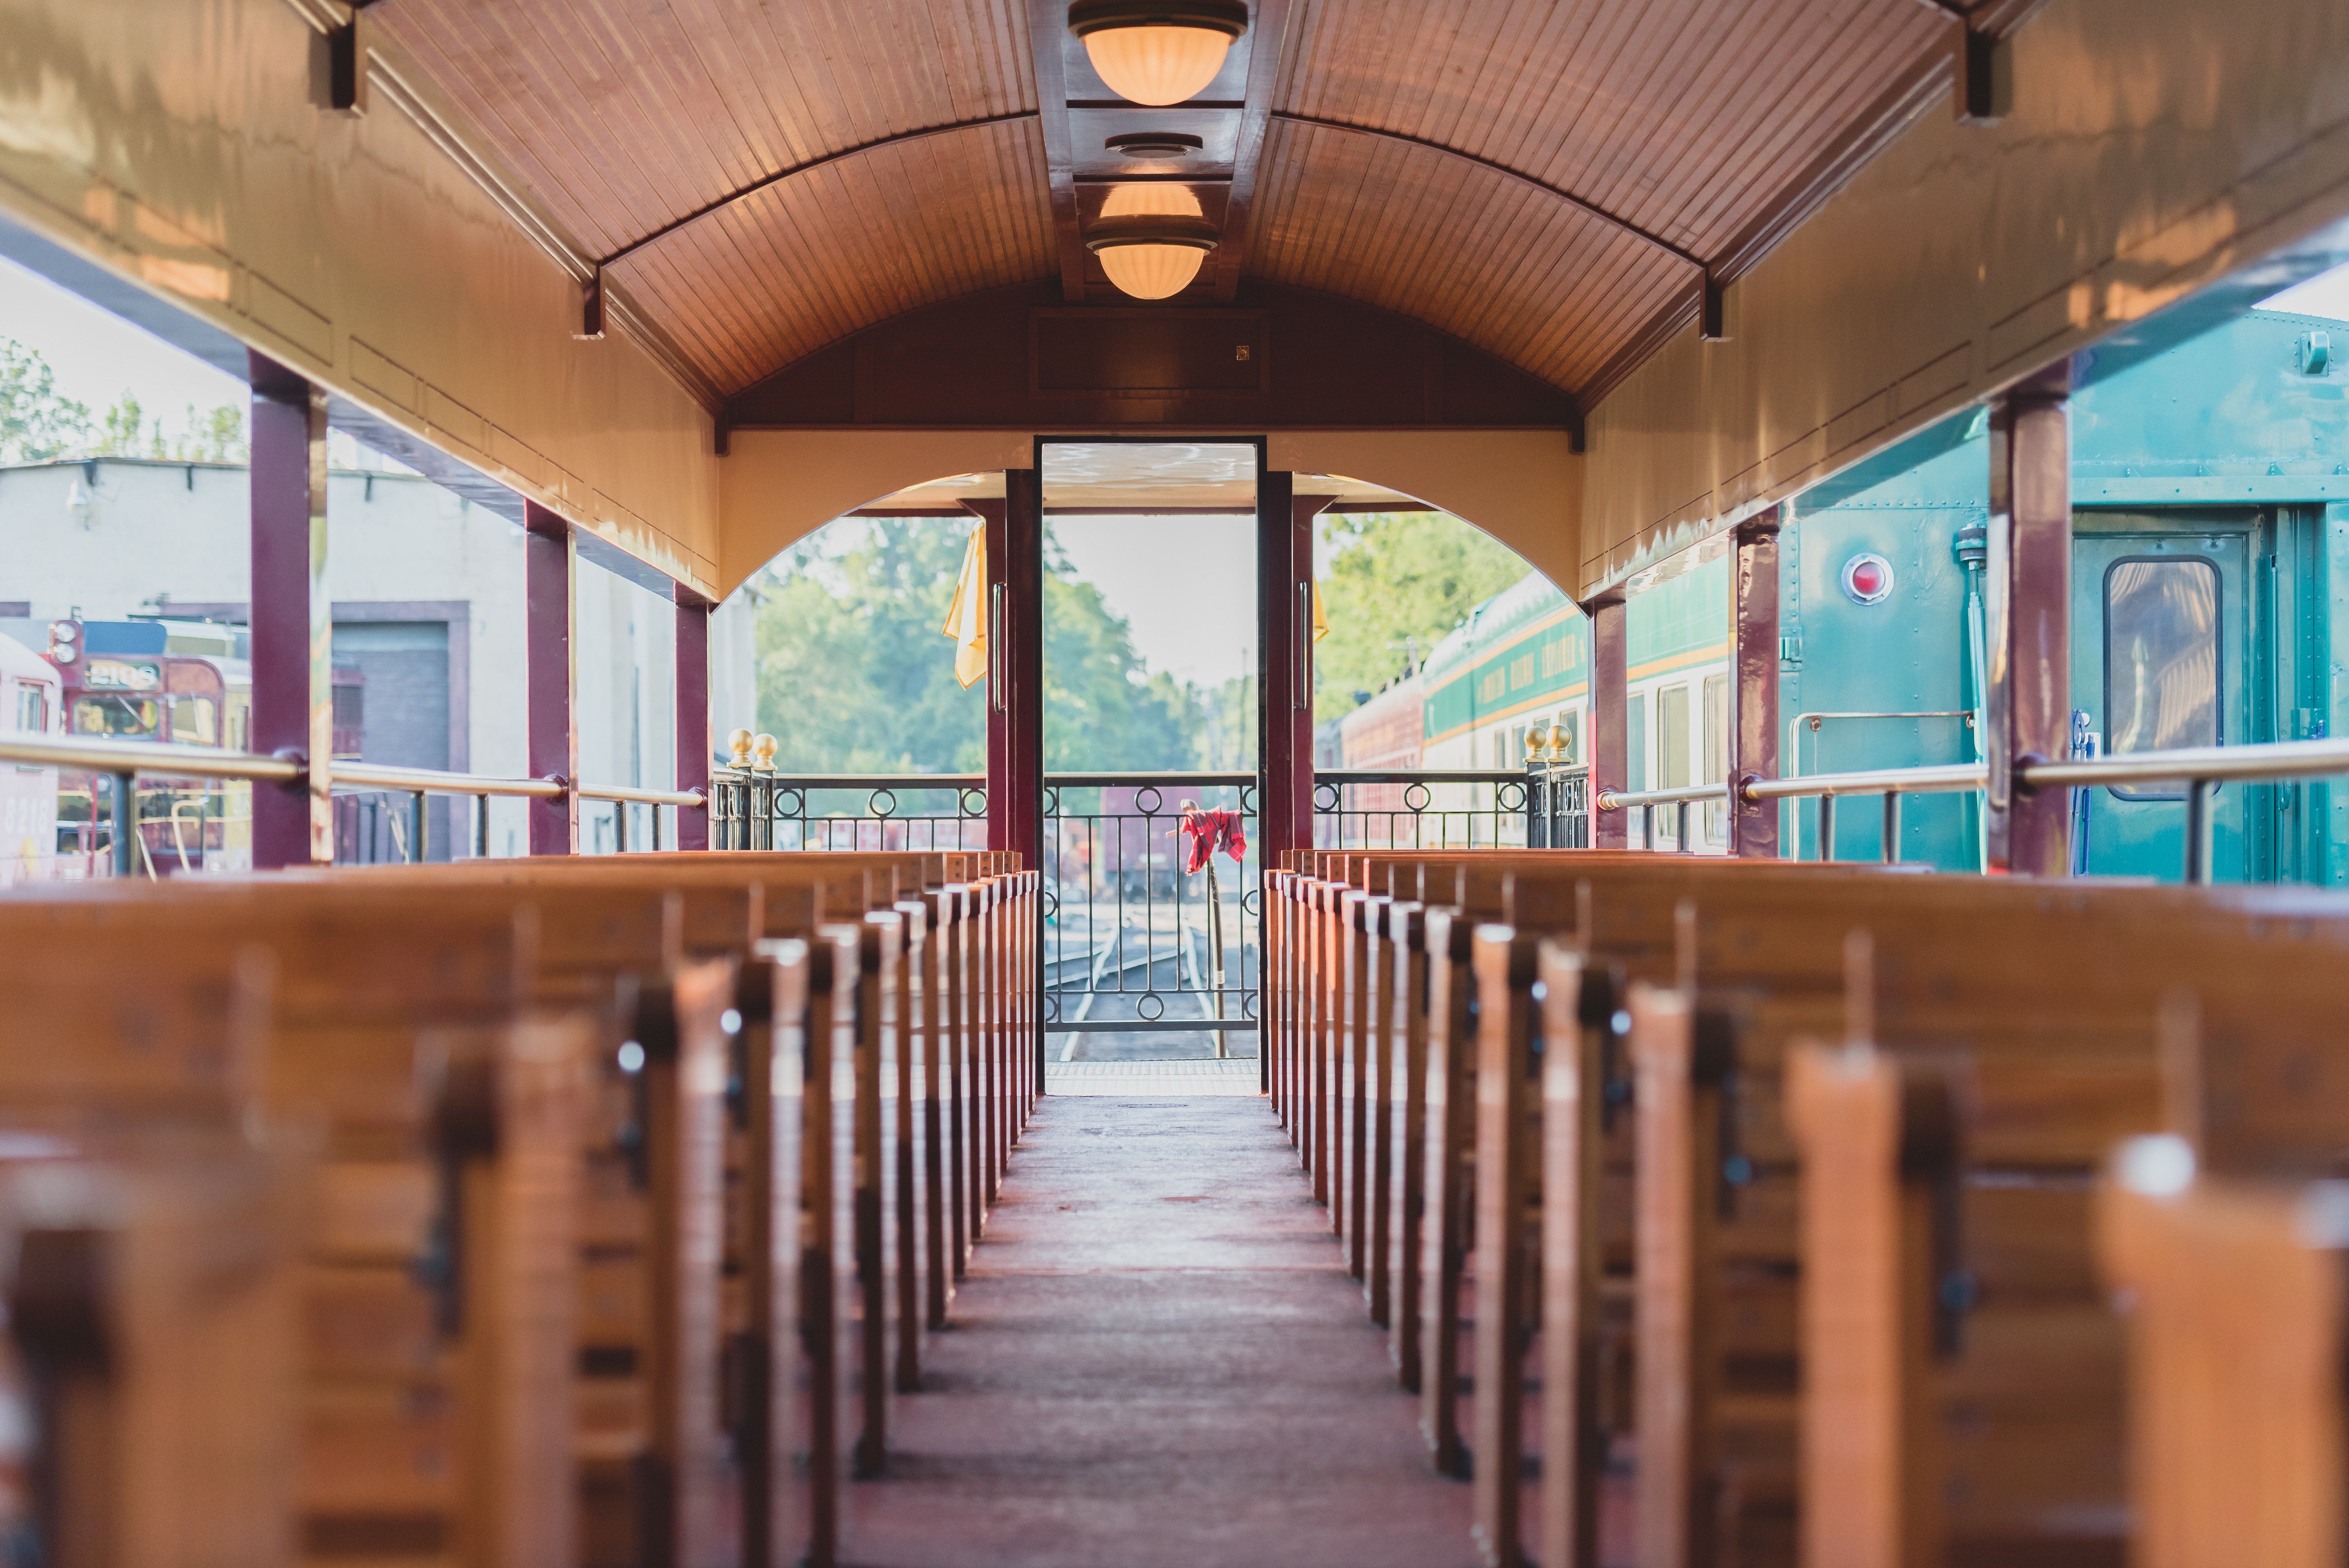
railroad, seat, restaurant, train, empty, lamp, aisle, resort, estate